Plaça de la República, Barcelona

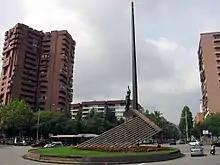
Plaça de la República - the Pi i Margall monument

Plaça de la República (in Catalan, meaning in English: "Republic Square"), previously called "Plaça de Llucmajor" is a square in Barcelona, unofficially regarded as the nucleus of its Nou Barris district. It's the intersection of three avenues: Passeig de Valldaura, Passeig de Verdum and Via Júlia. Besides, it's the official border between four neighbourhoods of the district: La Guineueta, La Prosperitat, Porta and Verdum.